United Sikkim FC

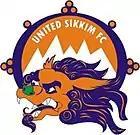
United Sikkim's first crest from 2011 to 2012

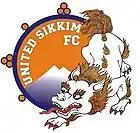
United Sikkim's second crest in 2012

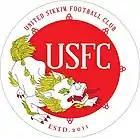
logo until 2021

On 22 March 2011, the first crest of United Sikkim were unveiled at Taj Hotel in Kolkata. The club crest had a picture of a 'snow lion', which is also their mascot (and nickname too), and the color of the kit was red with white shorts. The club's away colors are dark and light blue. On 29 August 2012, after gaining promotion to the I-League, the club unveiled their new crest which is dominantly red, unlike orange crests from before. Instead of having "est. 2008" for the founding year, new crest has "est. 2011", which stands for the year when professionalized itself.